Canterbury Mounted Rifles Regiment

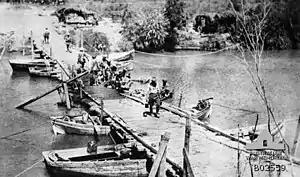
The Damieh bridge

The next day the brigade started towards their first objective, the bridge at Damieh. At 10:30 the Auckland Mounted Rifles, assisted by the 1st Squadron, assaulted and captured the Damieh bridge with a bayonet charge. The 10th Squadron arrived after the bridge was secured, and followed the Aucklanders pursuing the withdrawing Turks into the hills. That night the regiment moved back across the bridge, leaving the 1st Squadron behind to guard it. The next day the brigade was ordered to resume the advance, so with the regiment as the vanguard, overcame the first obstacle, a Turkish machine-gun post. At 15:30 they reached Es Salt, passed through the town to the east, and formed a defensive position in the hills for the night. During the day they had captured 250 men, three artillery pieces and several machine-guns.The next day, 24 September, the regiment continued their advance, heading towards Suweile where they were joined by the 1st and 2nd Light Horse Brigades. The next day about north-west of Amman they came upon two Turkish redoubts covering the road to the town. While the brigade's other regiments deployed to attack them, the regiment, with a section from the Machine-Gun Squadron, were ordered to manoeuvre around to assault them from the rear. At midday they were confronted by around two hundred Turkish troops defending a ridge line. The regiment, through artillery and machine-gun fire, assaulted and captured the ridge. Not stopping to consolidate the position, they continued forward towards Amman. Once there the 10th Squadron, and part of the 8th Squadron, assaulted the Citadel in a bayonet charge, capturing 119 German prisoners and six machine-guns. The regiment then charged through the town, capturing the railway station at 16:30. All told the regiment took 1,200 prisoners, fourteen machine-guns, and other military stores. Their own casualties were one dead and two wounded. Casualties and illness had reduced the regiment's strength to only 350 men, many of whom were struck down with malaria. The regiment remained in the Amman area until the night of 29/30 September when they moved south to Kastel and secured a large number of prisoners from the Turkish II Corps. On 3 October they were relieved by the 3rd Light Horse Regiment, and started back towards the Jordan Valley. By 9 October they had crossed the valley and had reached Jerusalem; they then went back to Ayun Kara, their part in the war being over.